Why Planes Crash

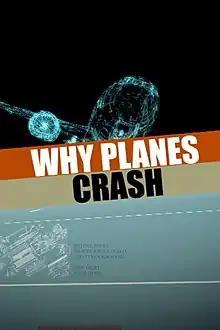

Why Planes Crash is a documentary TV series based on aviation accidents and crashes. The series was created, named and produced by Caroline Sommers for NBC News. The series premiered on July 12, 2009, featuring Captain Chesley "Sully" Sullenberger's ditching of US Airways Flight 1549 on the Hudson River on January 15, 2009, popularly known as the "Miracle on the Hudson." Three other ditchings were also featured in this episode: Ethiopian Airlines Flight 961, ALM Flight 980, and Pan Am Flight 6.